Question: What is in the skier's hands?
Tambaya: Menene a hannun mai sulun ƙanƙara?
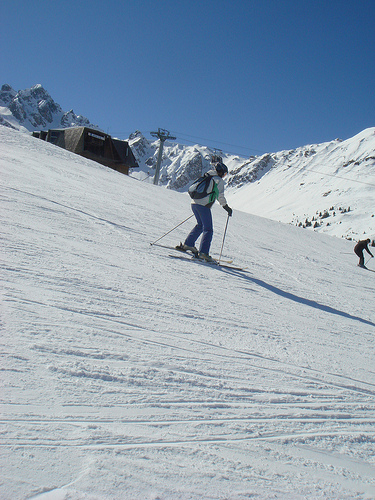
Answer: Poles.
Amsa: Sanduna.